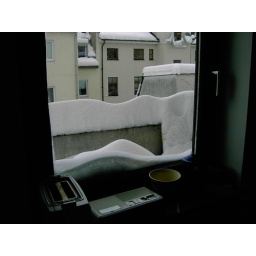
view from the kitchen over balcony (if you try hard)